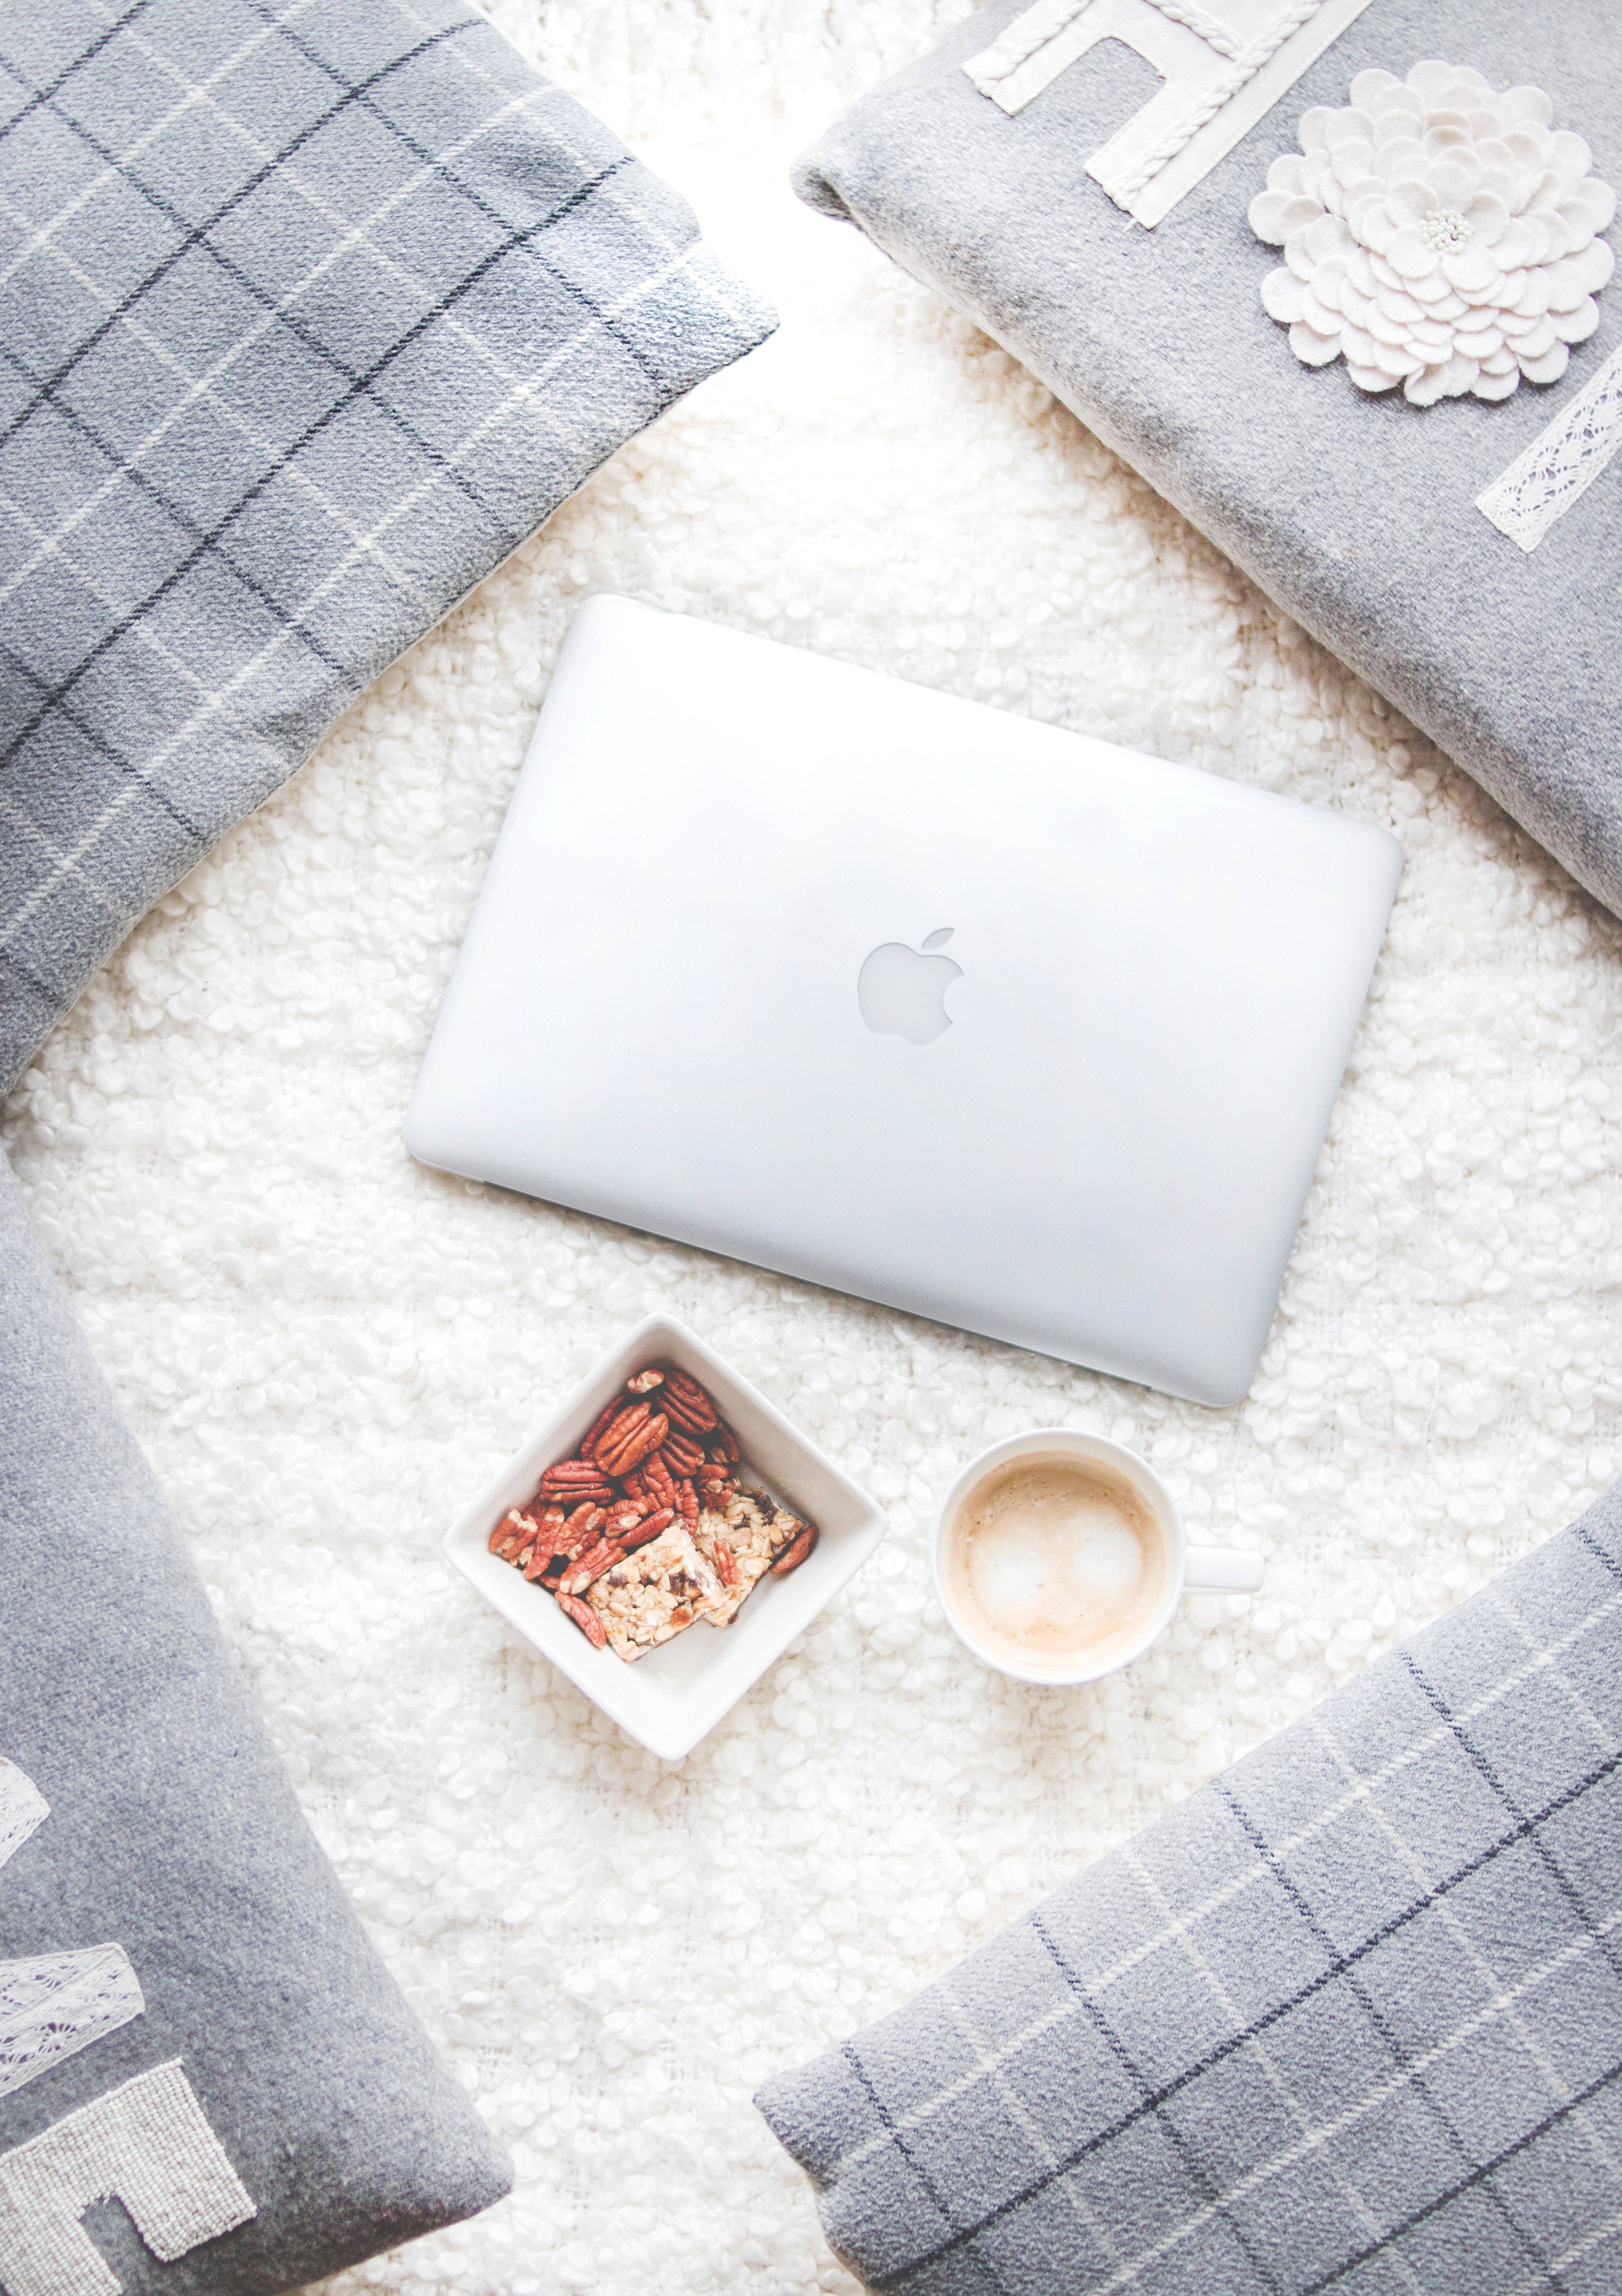
tile, table, room, textile, floor, flooring, paper, pattern, handkerchief, square